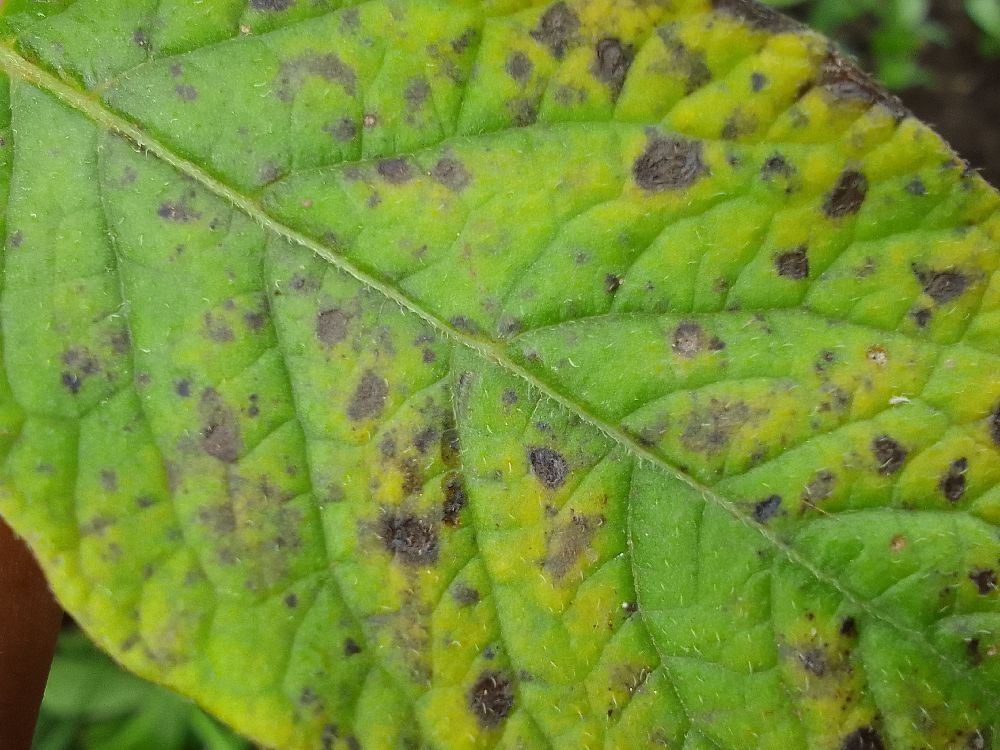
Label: Early blight